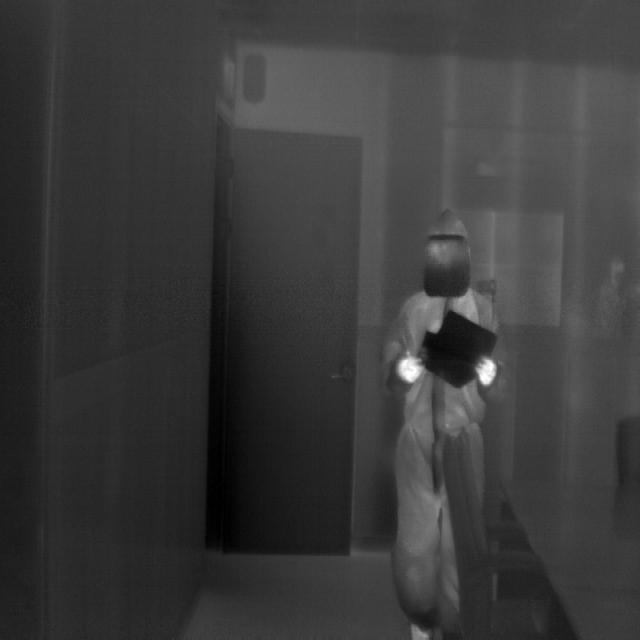
Detected objects:
label: person